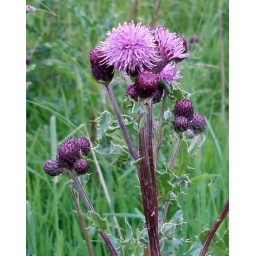
A rich field of thistles near the road running through Holyrood Park, with the flowers coming out towards full bloom